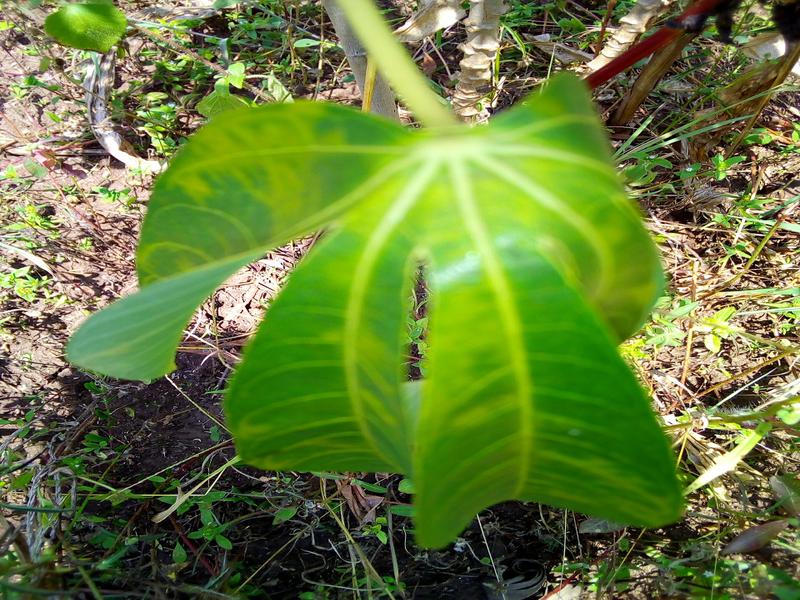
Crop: cassava
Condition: brown_streak_disease